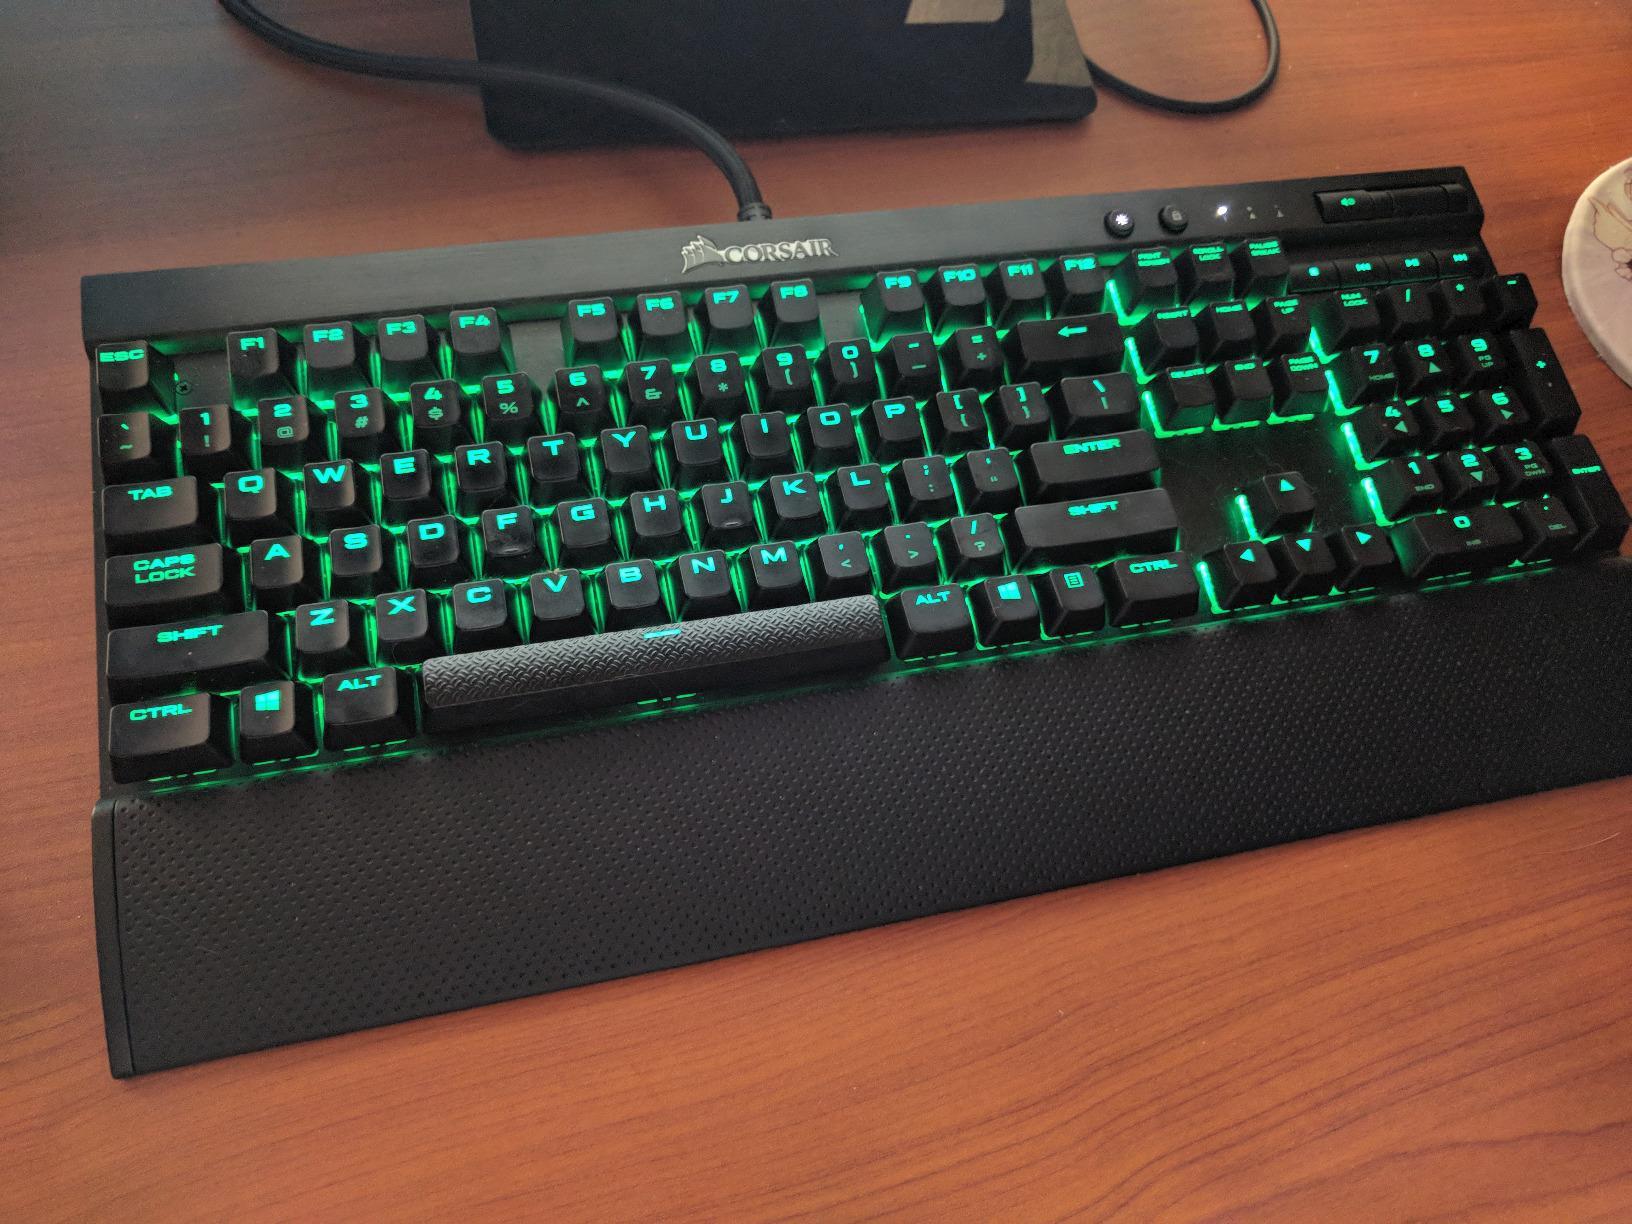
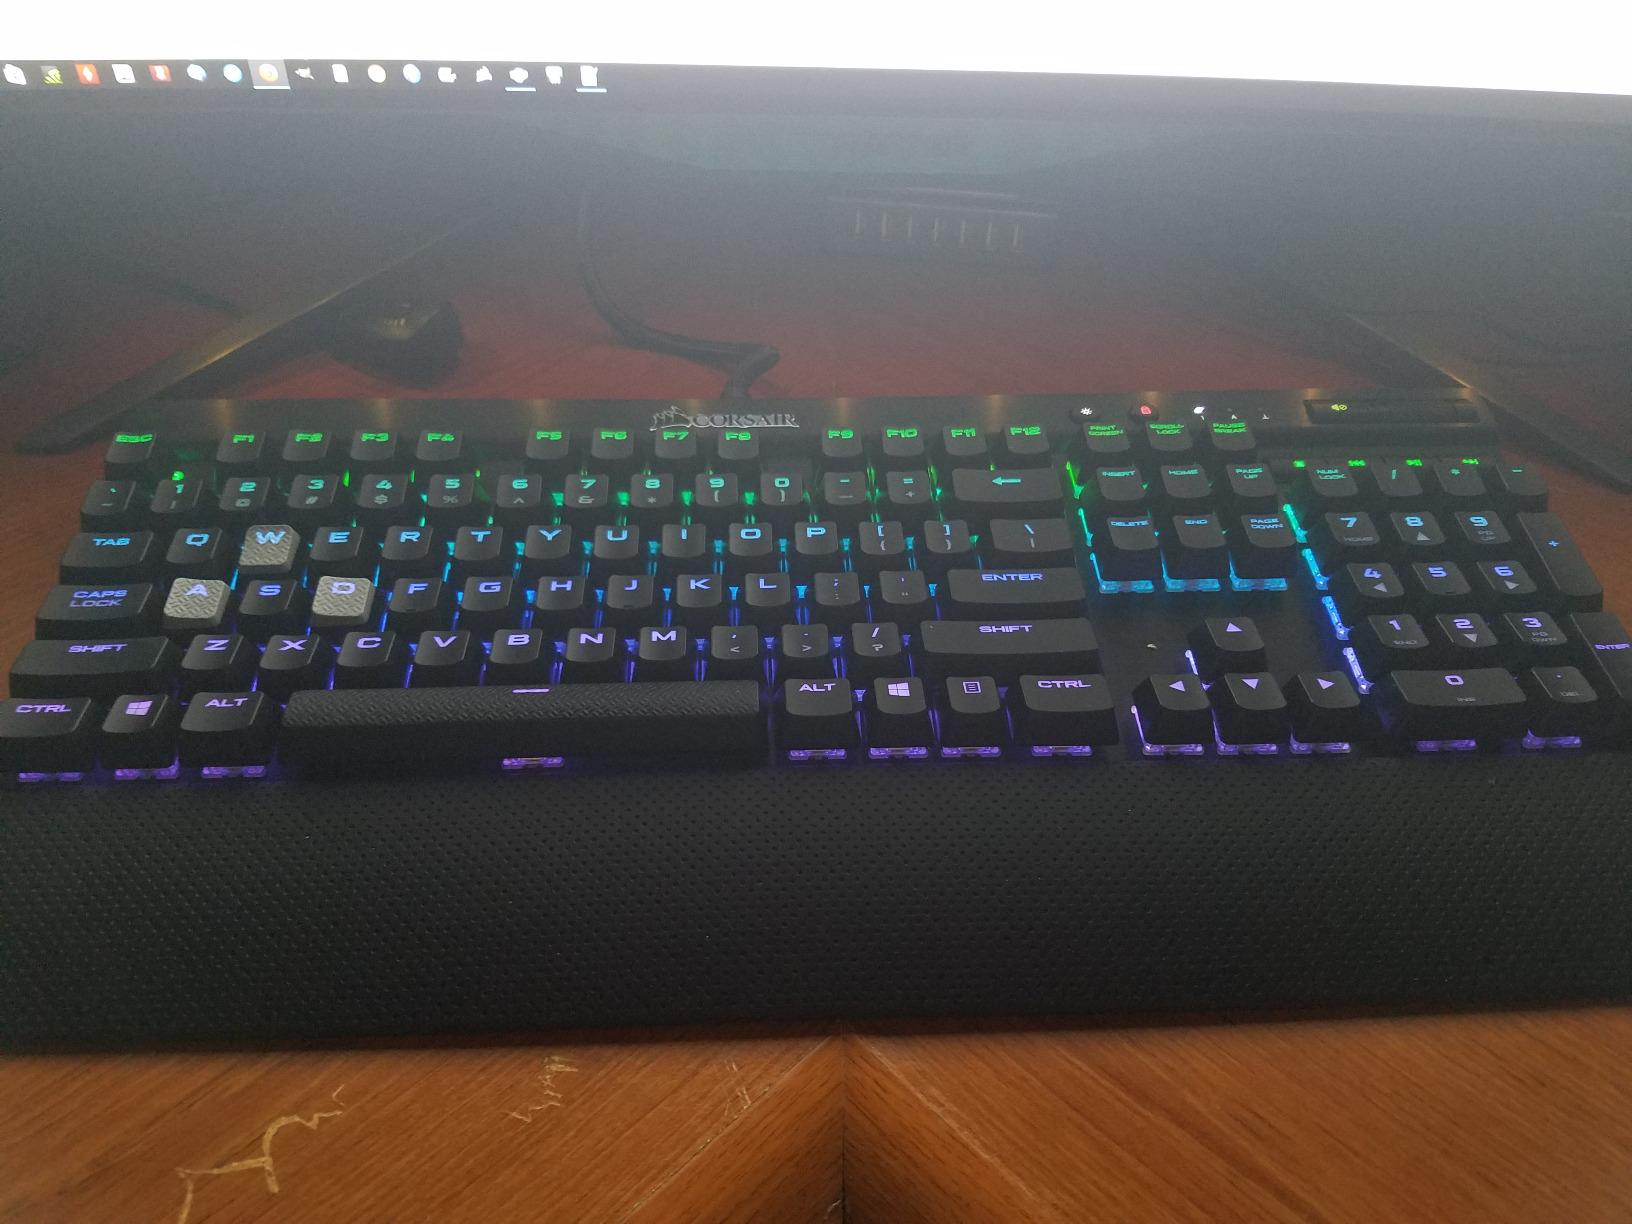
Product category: keyboard
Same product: yes